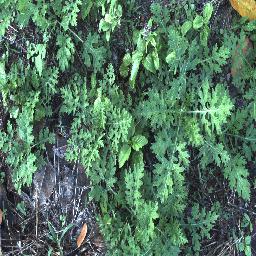
Label: parthenium